Jane Taylor (poet)

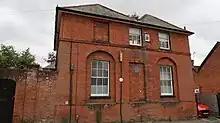
10 Castle Street, Chipping Ongar, Essex in 2023 displaying a plaque: Jane Taylor 1783–1824 Author of Twinkle Twinkle Little Star lived here omhs (Ongar Millennium History Society)

The collection "Original Poems for Infant Minds by several young persons" was solicited by the publisher Darton and Harvey and published anonymously. The main contributors were Ann Taylor, Jane Taylor, and Adelaide O'Keeffe, but Bernard Barton and various other members of the Taylor family contributed to it as well. As Donelle Ruwe writes in her study of its genesis and reception history, it was issued as a single-volume work in 1804. When it proved successful, further poems were solicited for an additional volume, which was published in 1805. Over time, the collection became associated with the Taylor family. Although O'Keeffe wrote to the publisher requesting a greater percentage of the collection's proceeds, Darton and Harvey deferred to the Taylor family regarding all editorial decisions. For their part, the Taylor family was openly hostile to O'Keeffe and dismissive of her background in writing for the stage. (O'Keeffe's father was the popular Irish playwright John O'Keeffe.)